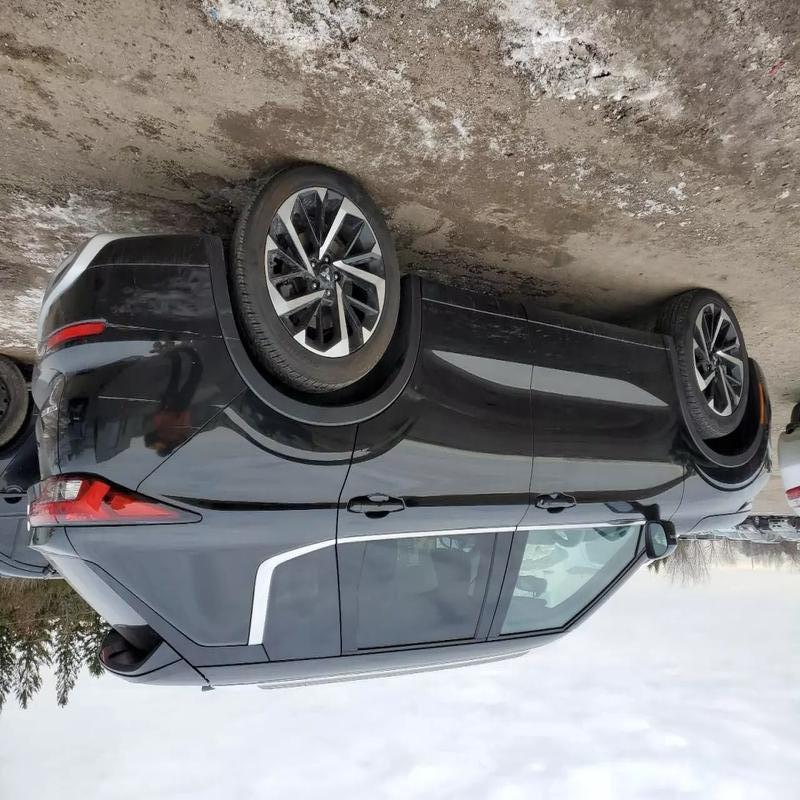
Aucun dommage détecté.
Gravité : aucun